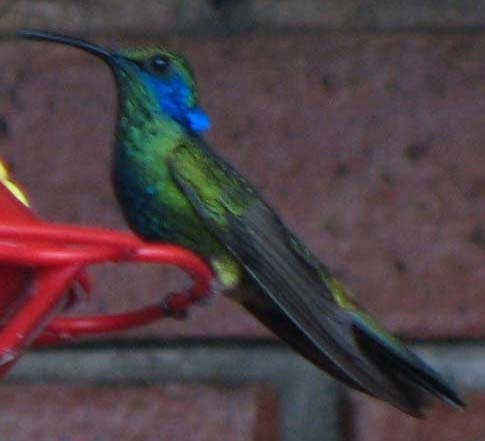
small fluorescent green feathered bird with blue feathers around the neck and dark brown feathers on its wings.
the small bird has a blue cheek patch and a green body.
a colorful small bird with a bright blue cheek patch, green and blue throat, belly and breast, green sides and coverts, and black secondaries.
this bird is green and blue in color with a long skinny black beak, and black eye rings.
this bird is green over most of its body with black feathers and bright blue cheek patch.
this bird is green with black and blue and has a long, pointy beak.
this is a pretty bird with a mix of blue and green for colors and a long beak.
this colorful bird has a long distinctive beak, bright blue blue cheek patches, and a body that combines vibrant blue and green hues.
this particular bird has a belly that is green and blue
this bird is green with black and has a long, pointy beak.
Species: Green Violetear